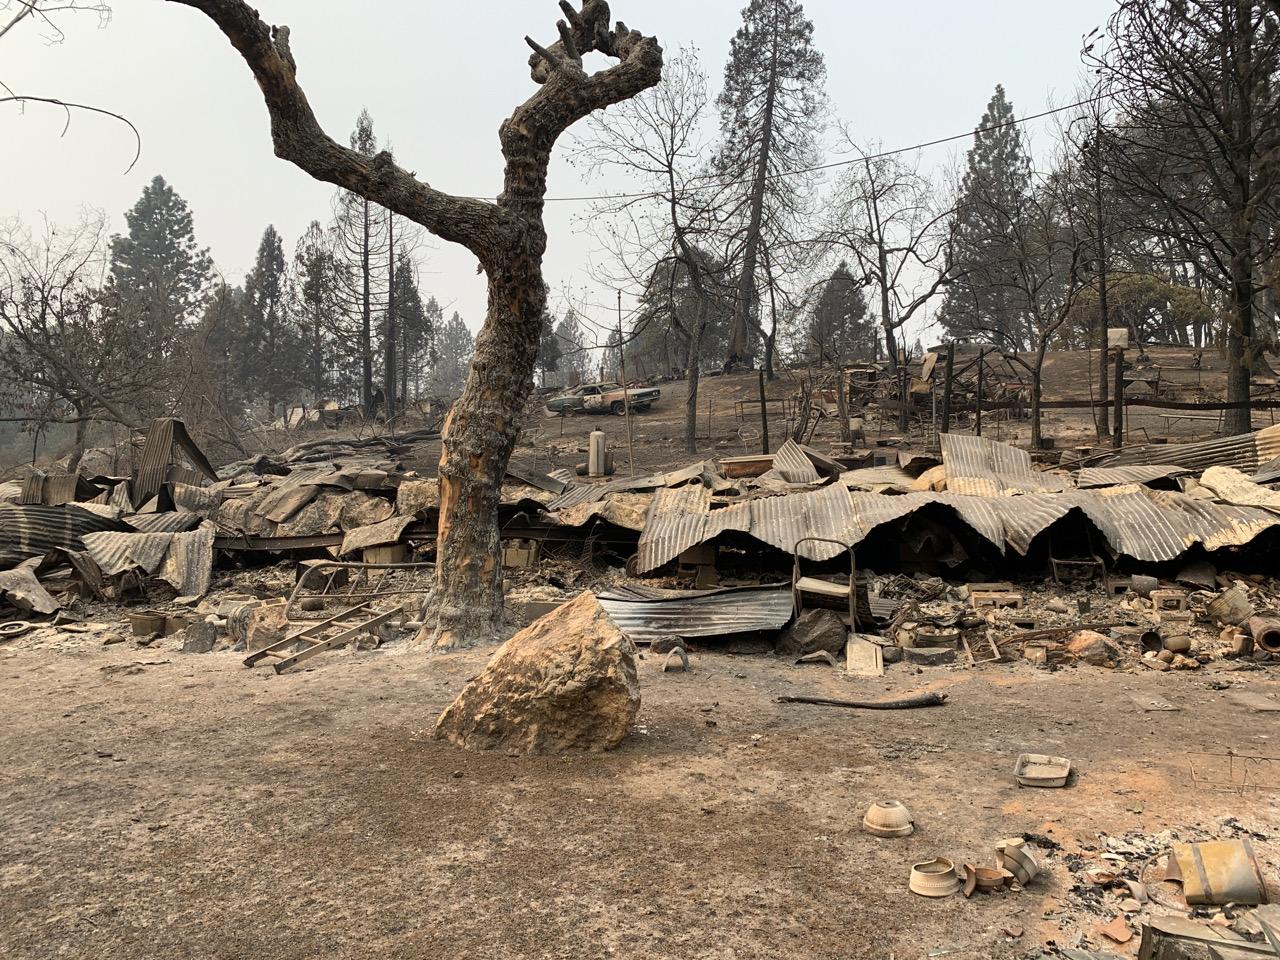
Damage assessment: destroyed